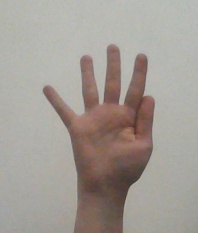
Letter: sheen